Juan Carlos Iribarren

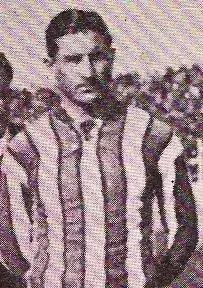

Juan Carlos Iribarren (27 March 1901 – 18 March 1969) was an Argentine footballer who played as a defender. He played in 16 matches for the Argentina national football team from 1922 to 1937. He was also part of Argentina's squad for the 1923 South American Championship. he died on 18 March 1969 in age 68